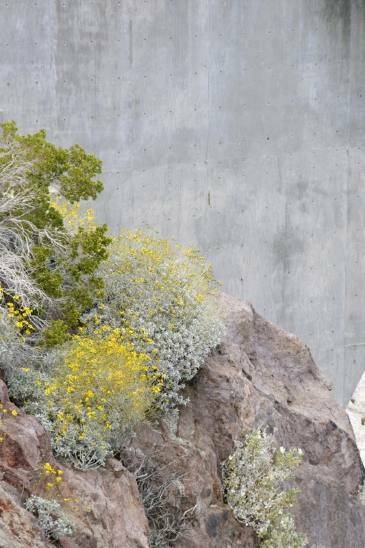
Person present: No